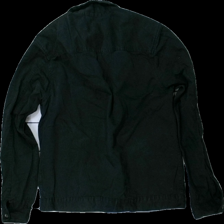
View: back
Type: Jacket
Category: Men
Brand: Not in the list
Brand text on label: topman
Colors: Black
Material: 100% cotton
Cut: Regular
Size: M
Season: Summer
Trend: Denim
Stains: Minor
Damage: fläck arm
Damage location: middle right
Damage 2 location: middle center
Damage 3 location: bottom center
Price range: <50
Recommended usage: Export
Description: svart jeans jacka med fläck på arm, mycket luddig